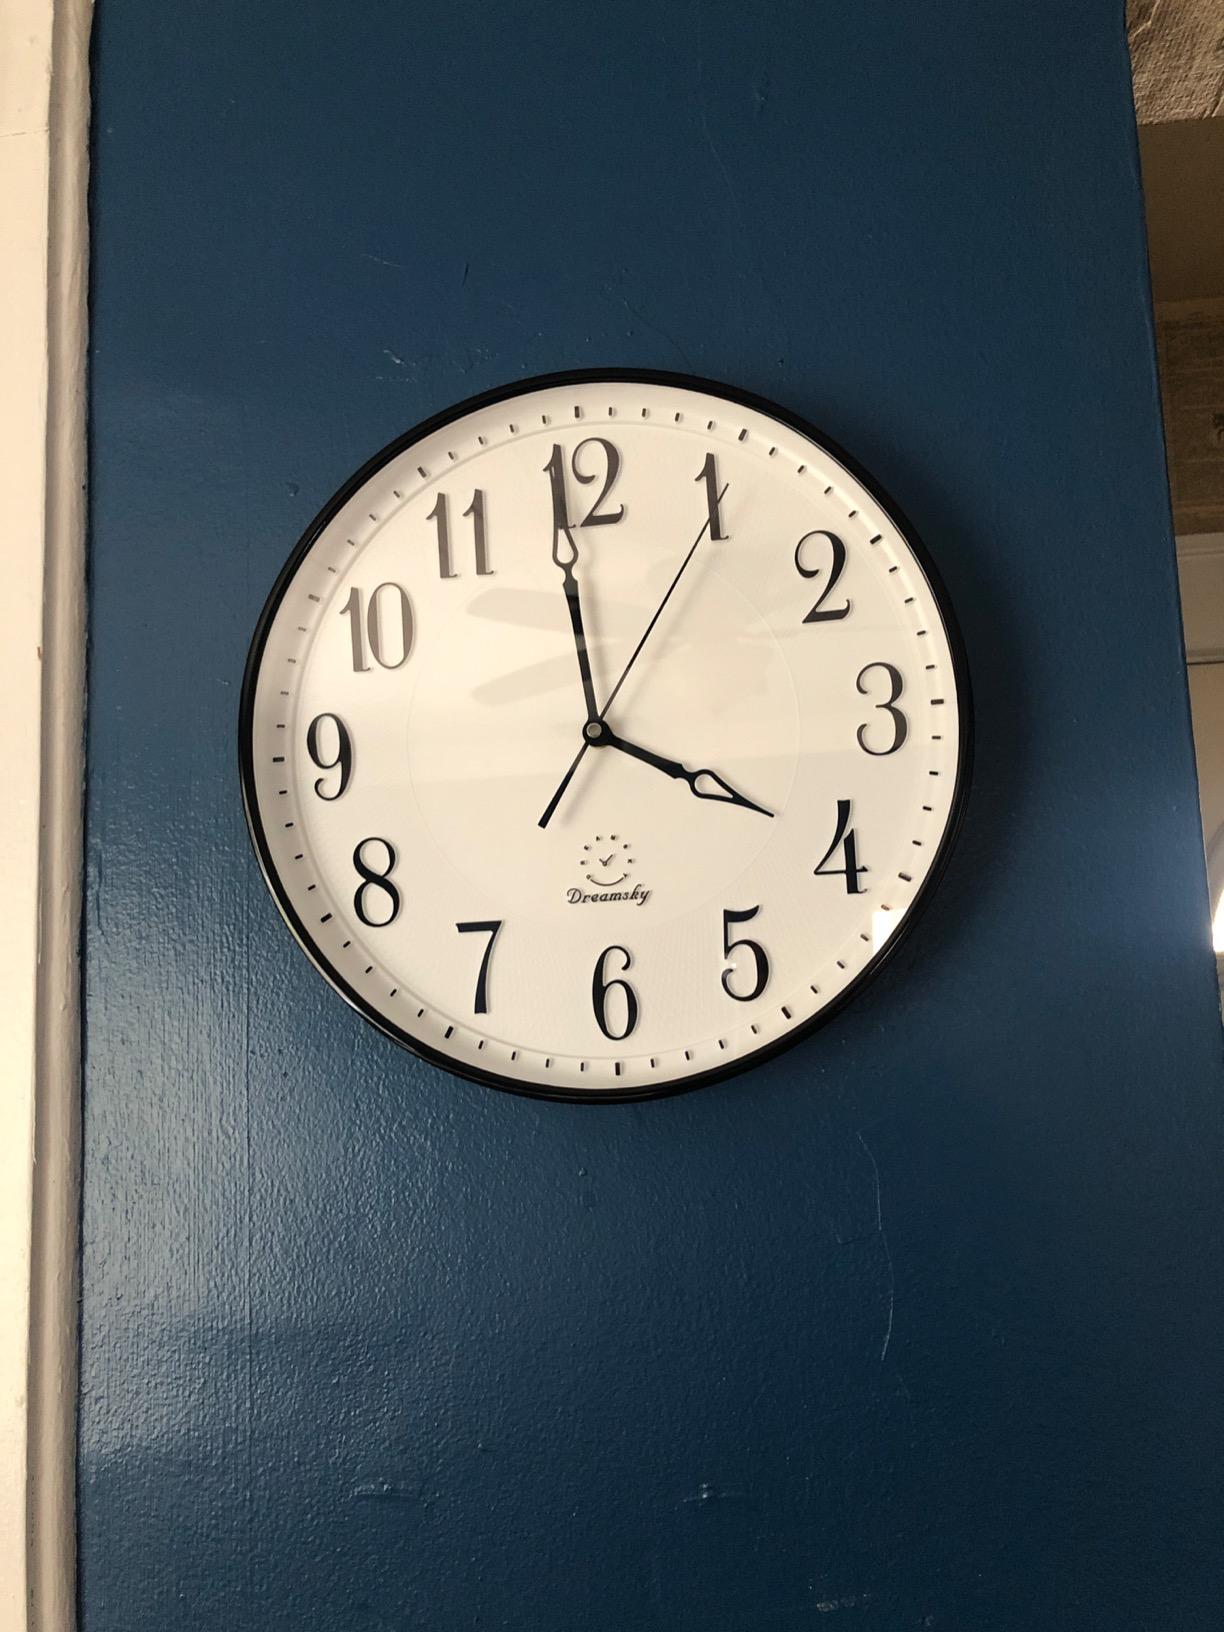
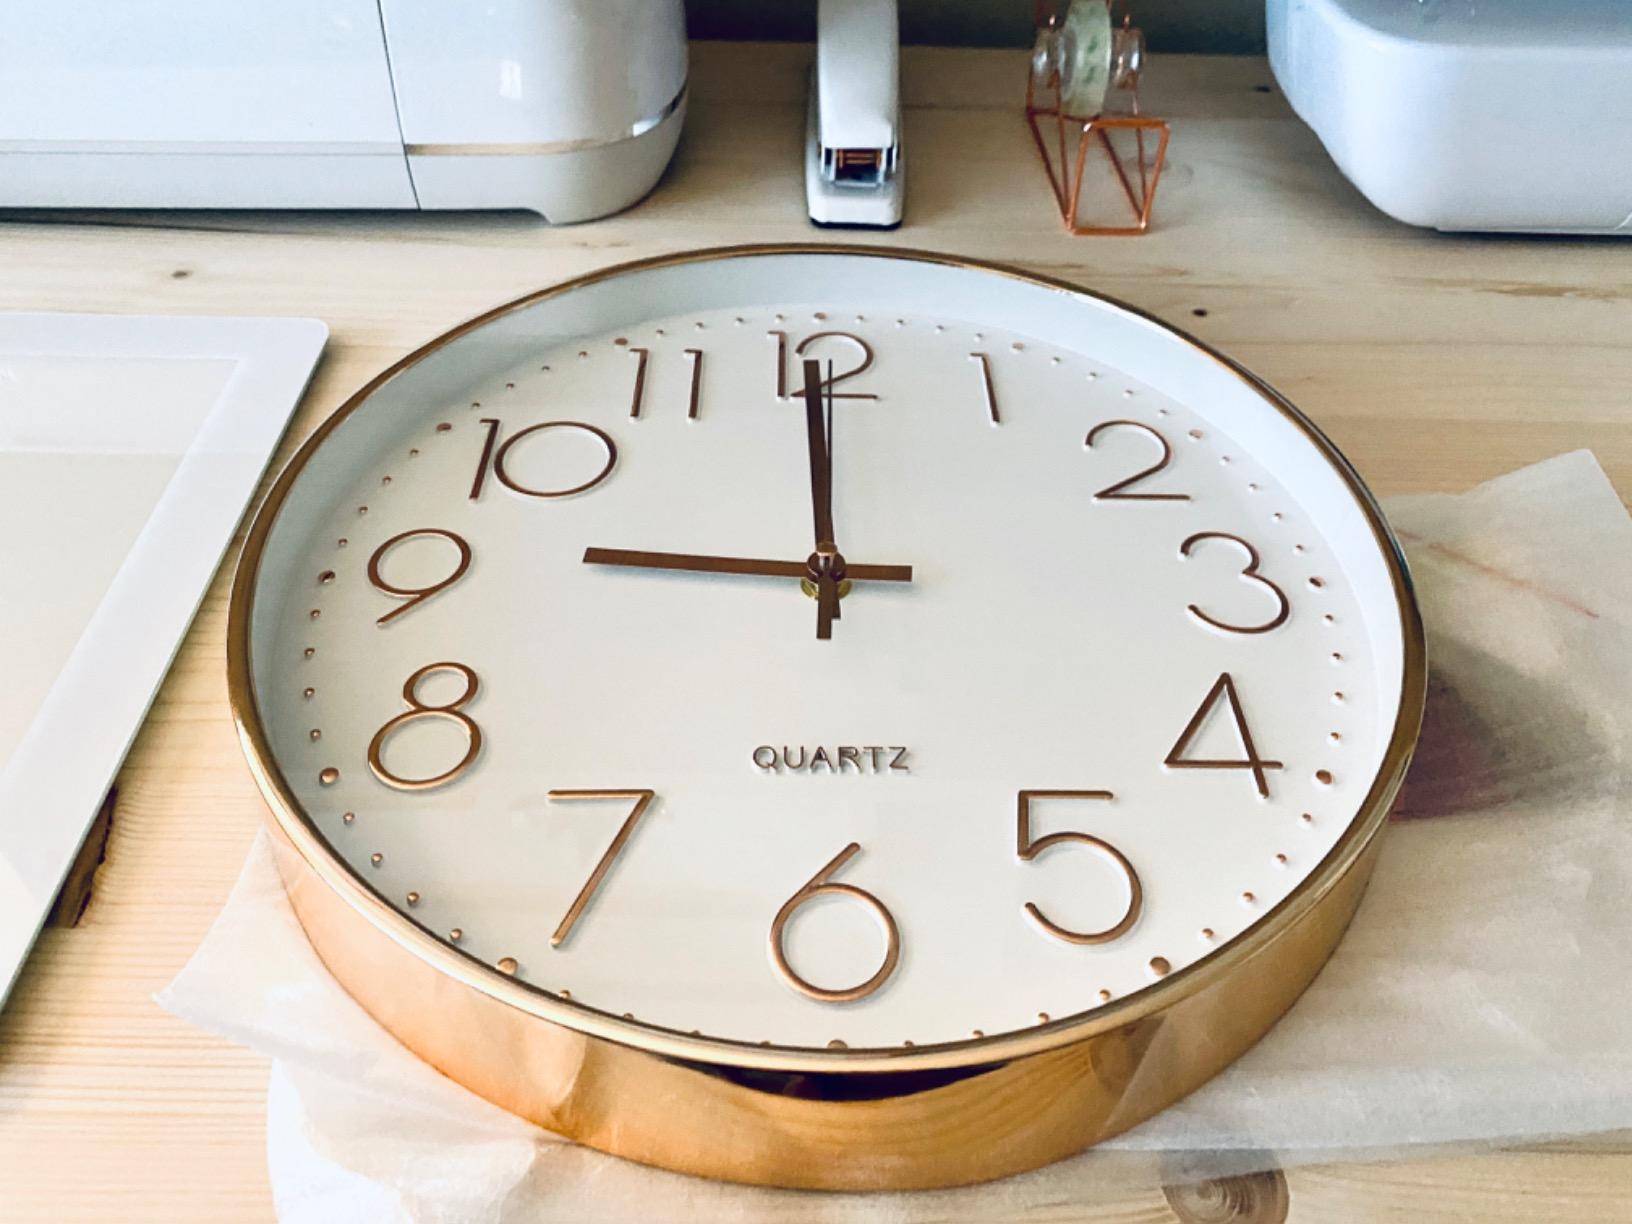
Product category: clock
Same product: no